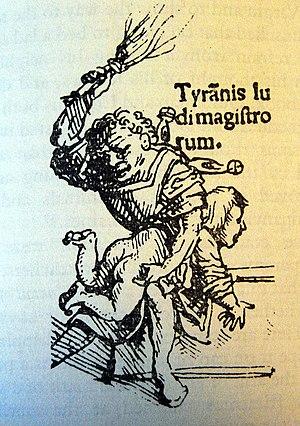
Un châtiment corporel est une forme de punition dont l'objectif est d'infliger une douleur physique afin d'amener une personne reconnue coupable d'une faute ou d'un délit à un repentir et à éviter la récidive.